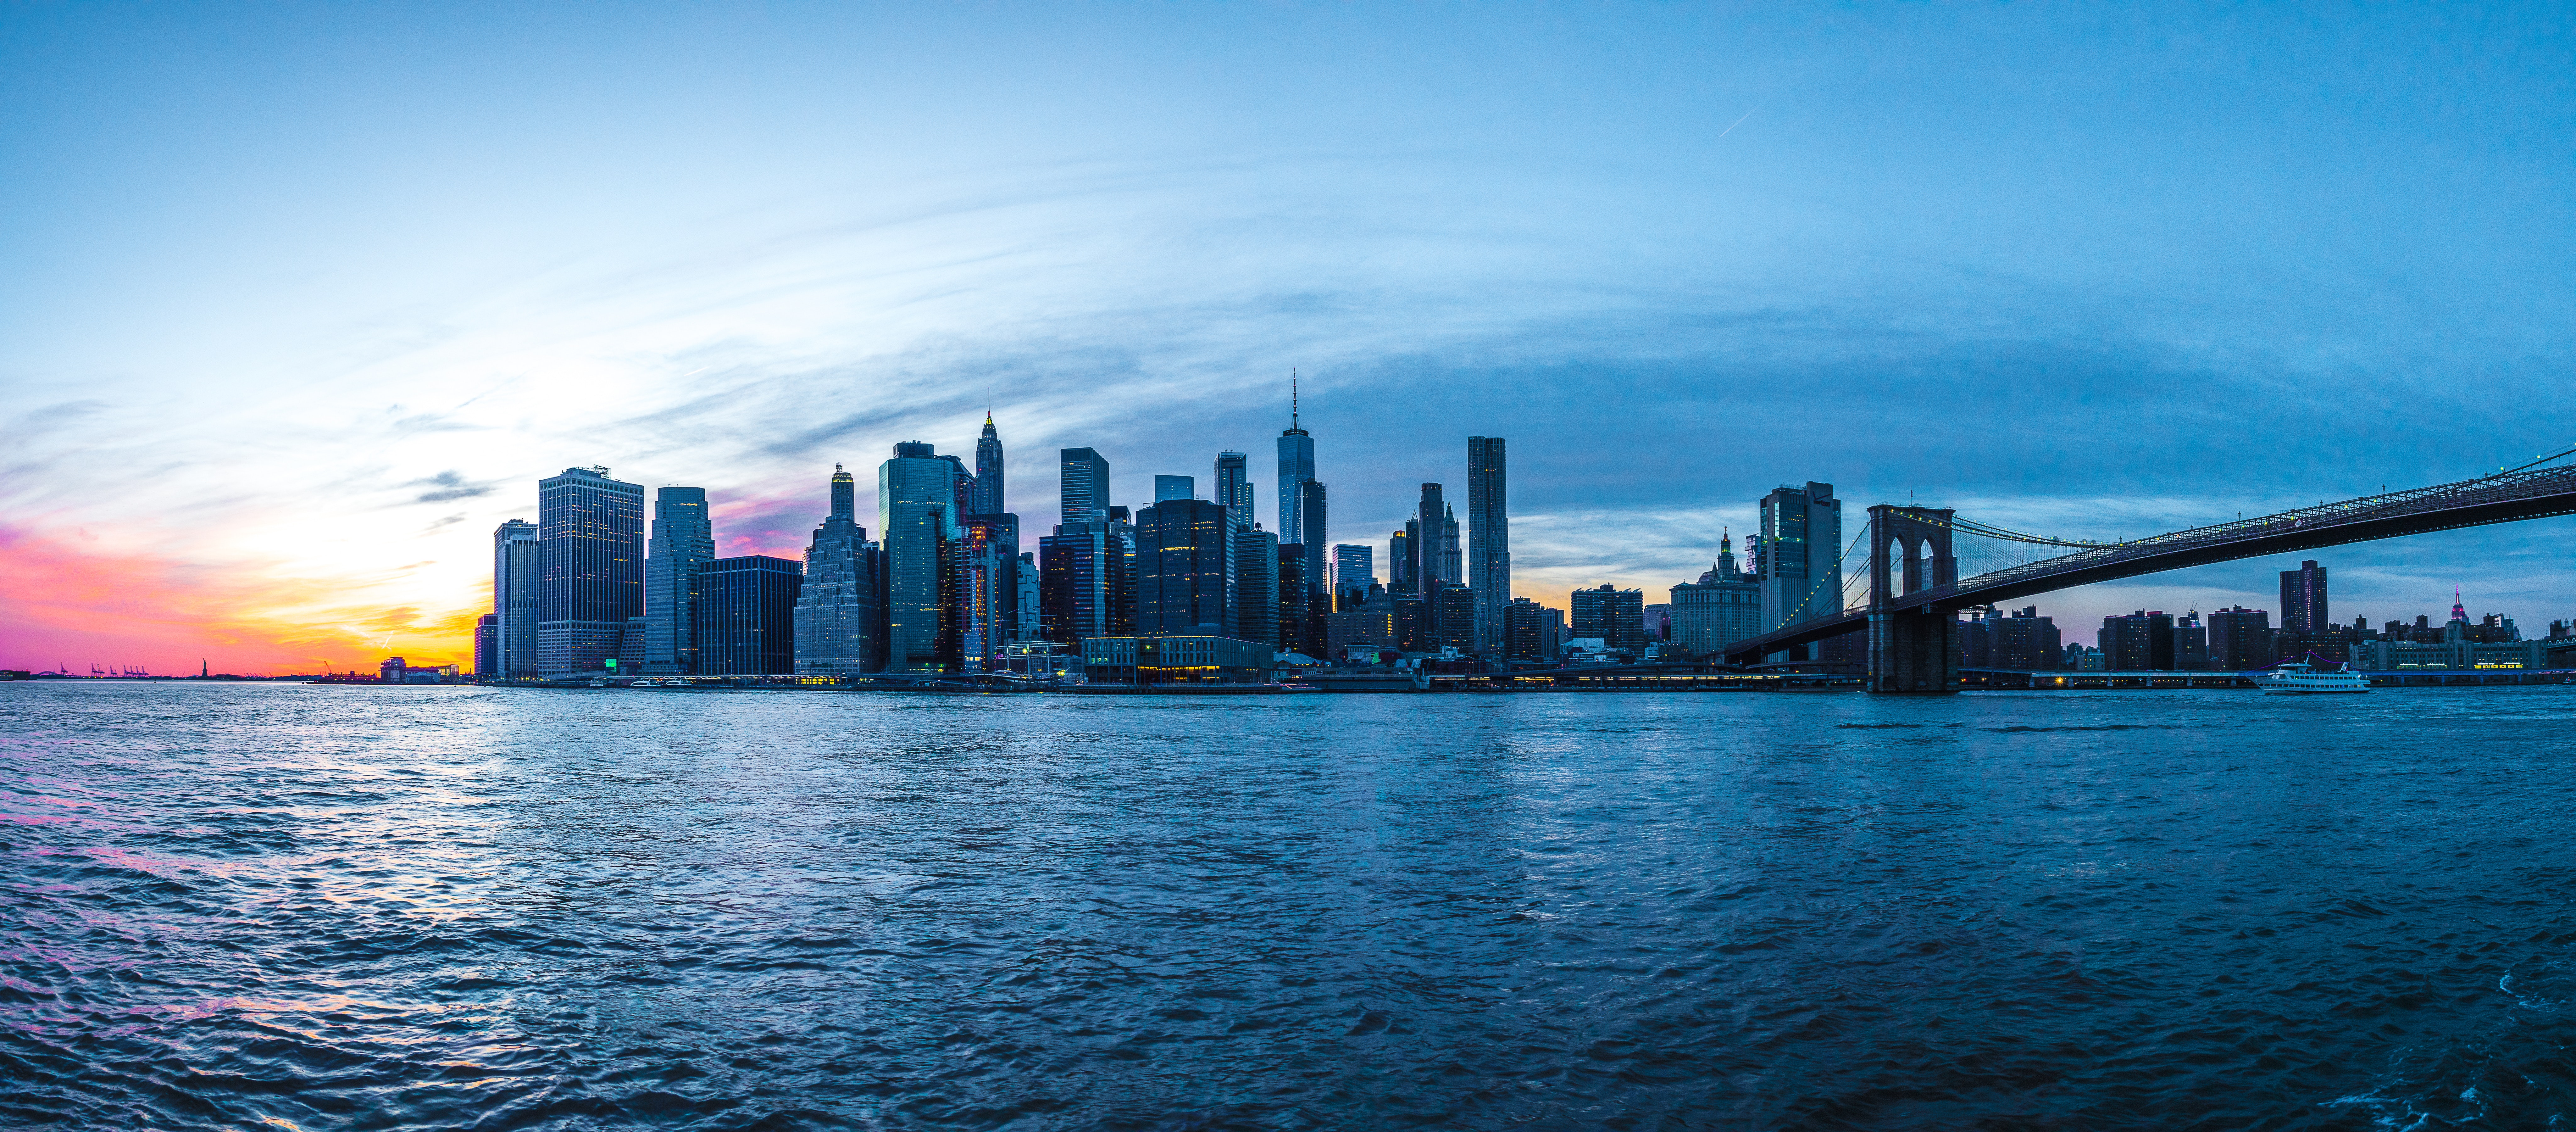
city, skyline, cityscape, metropolitan area, sky, daytime, human settlement, blue, skyscraper, urban area, water, metropolis, downtown, horizon, architecture, sea, tower block, building, photography, river, cloud, reflection, panorama, ocean, vacation, world, tourism